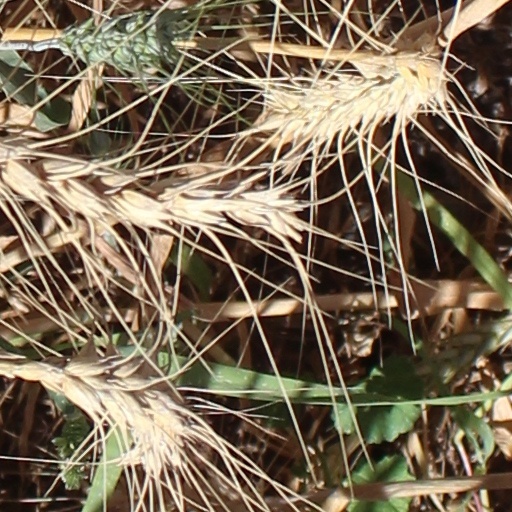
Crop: wheat